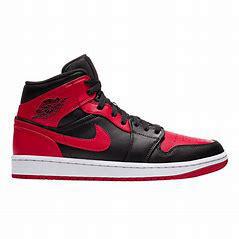
Brand: Nike
Model: 1